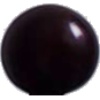
Label: Cherry Wax Black 1